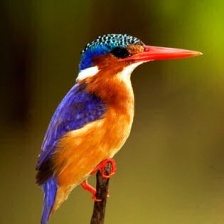
Species: MALACHITE KINGFISHER
Scientific name: CORYTHORNIS CRISTATUS